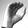
ASL letter: C